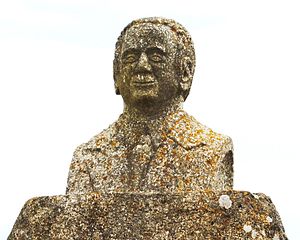
Xosé María Díaz Castro
Xosé María Díaz Castro var en Galicisk digter, forfatter og oversætter. Dagen for galicisk litteratur i 2014 var dedikeret til ham.